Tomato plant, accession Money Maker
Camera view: horizontal (90 deg, fisheye); turntable rotation: 150 degrees
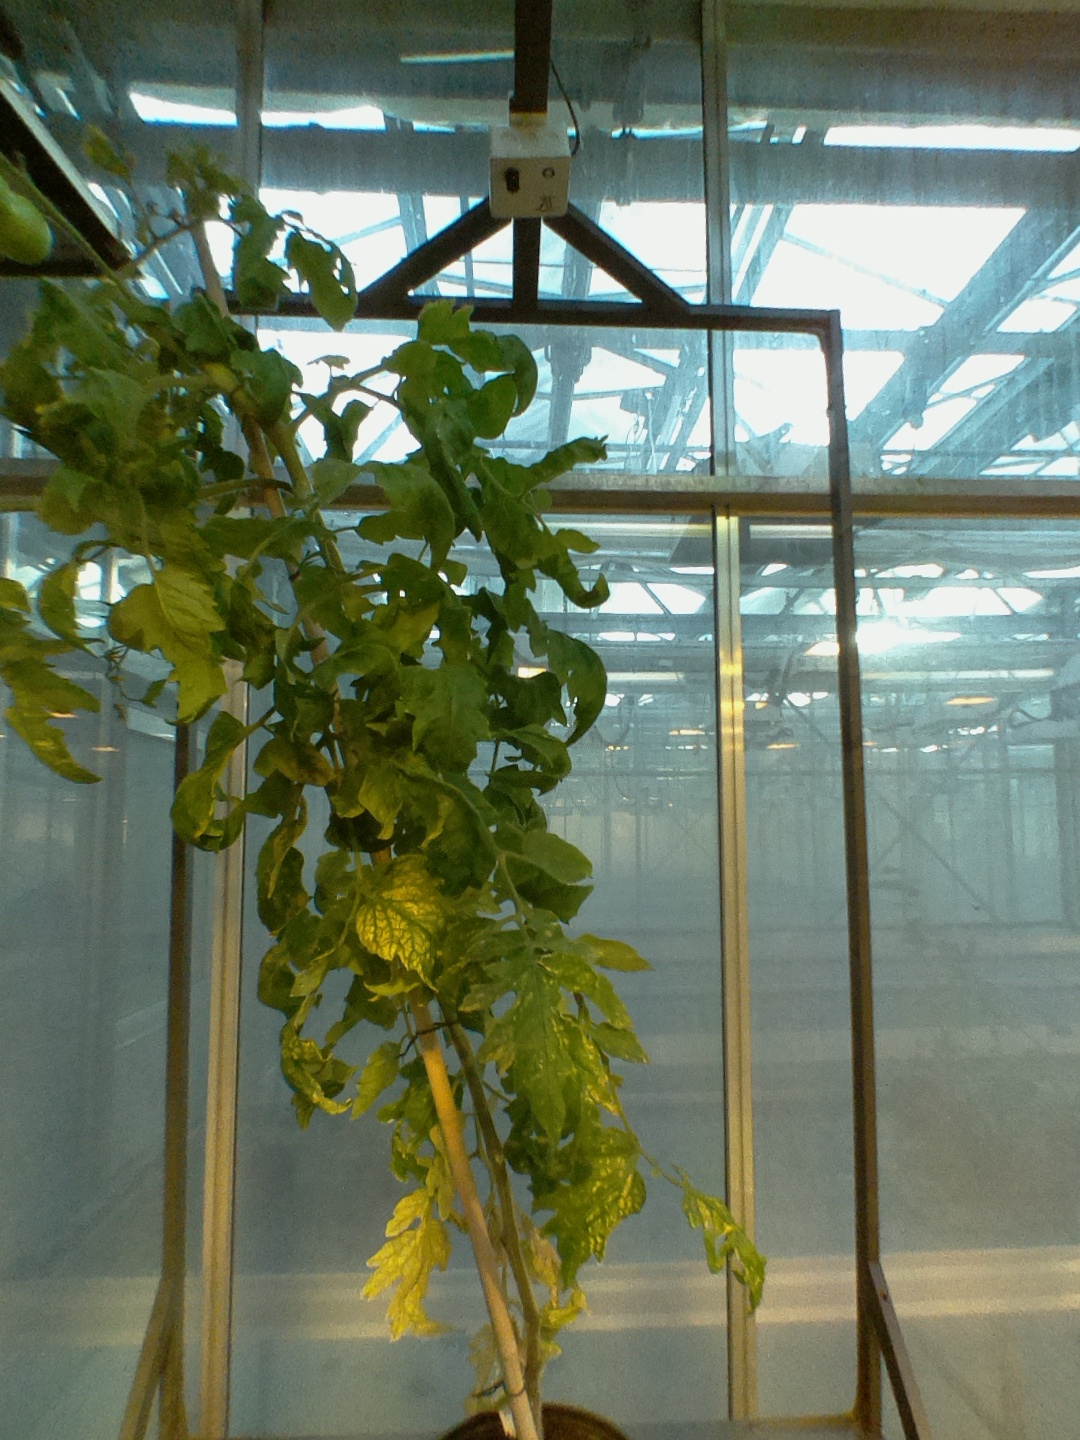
BBCH growth stage 79: 90% -100% of final fruit size